Amy Harris-Willock

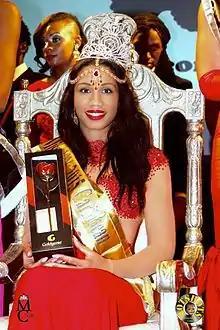
Amy Harris-Willock as Miss Caribbean UK 2015

Amy Melissa Harris-Willock (born 14 September 1987 in Birmingham) is an English long jumper of Antiguan descent competing as Amy Harris, and a former titleholder of the pageant Miss Caribbean UK.